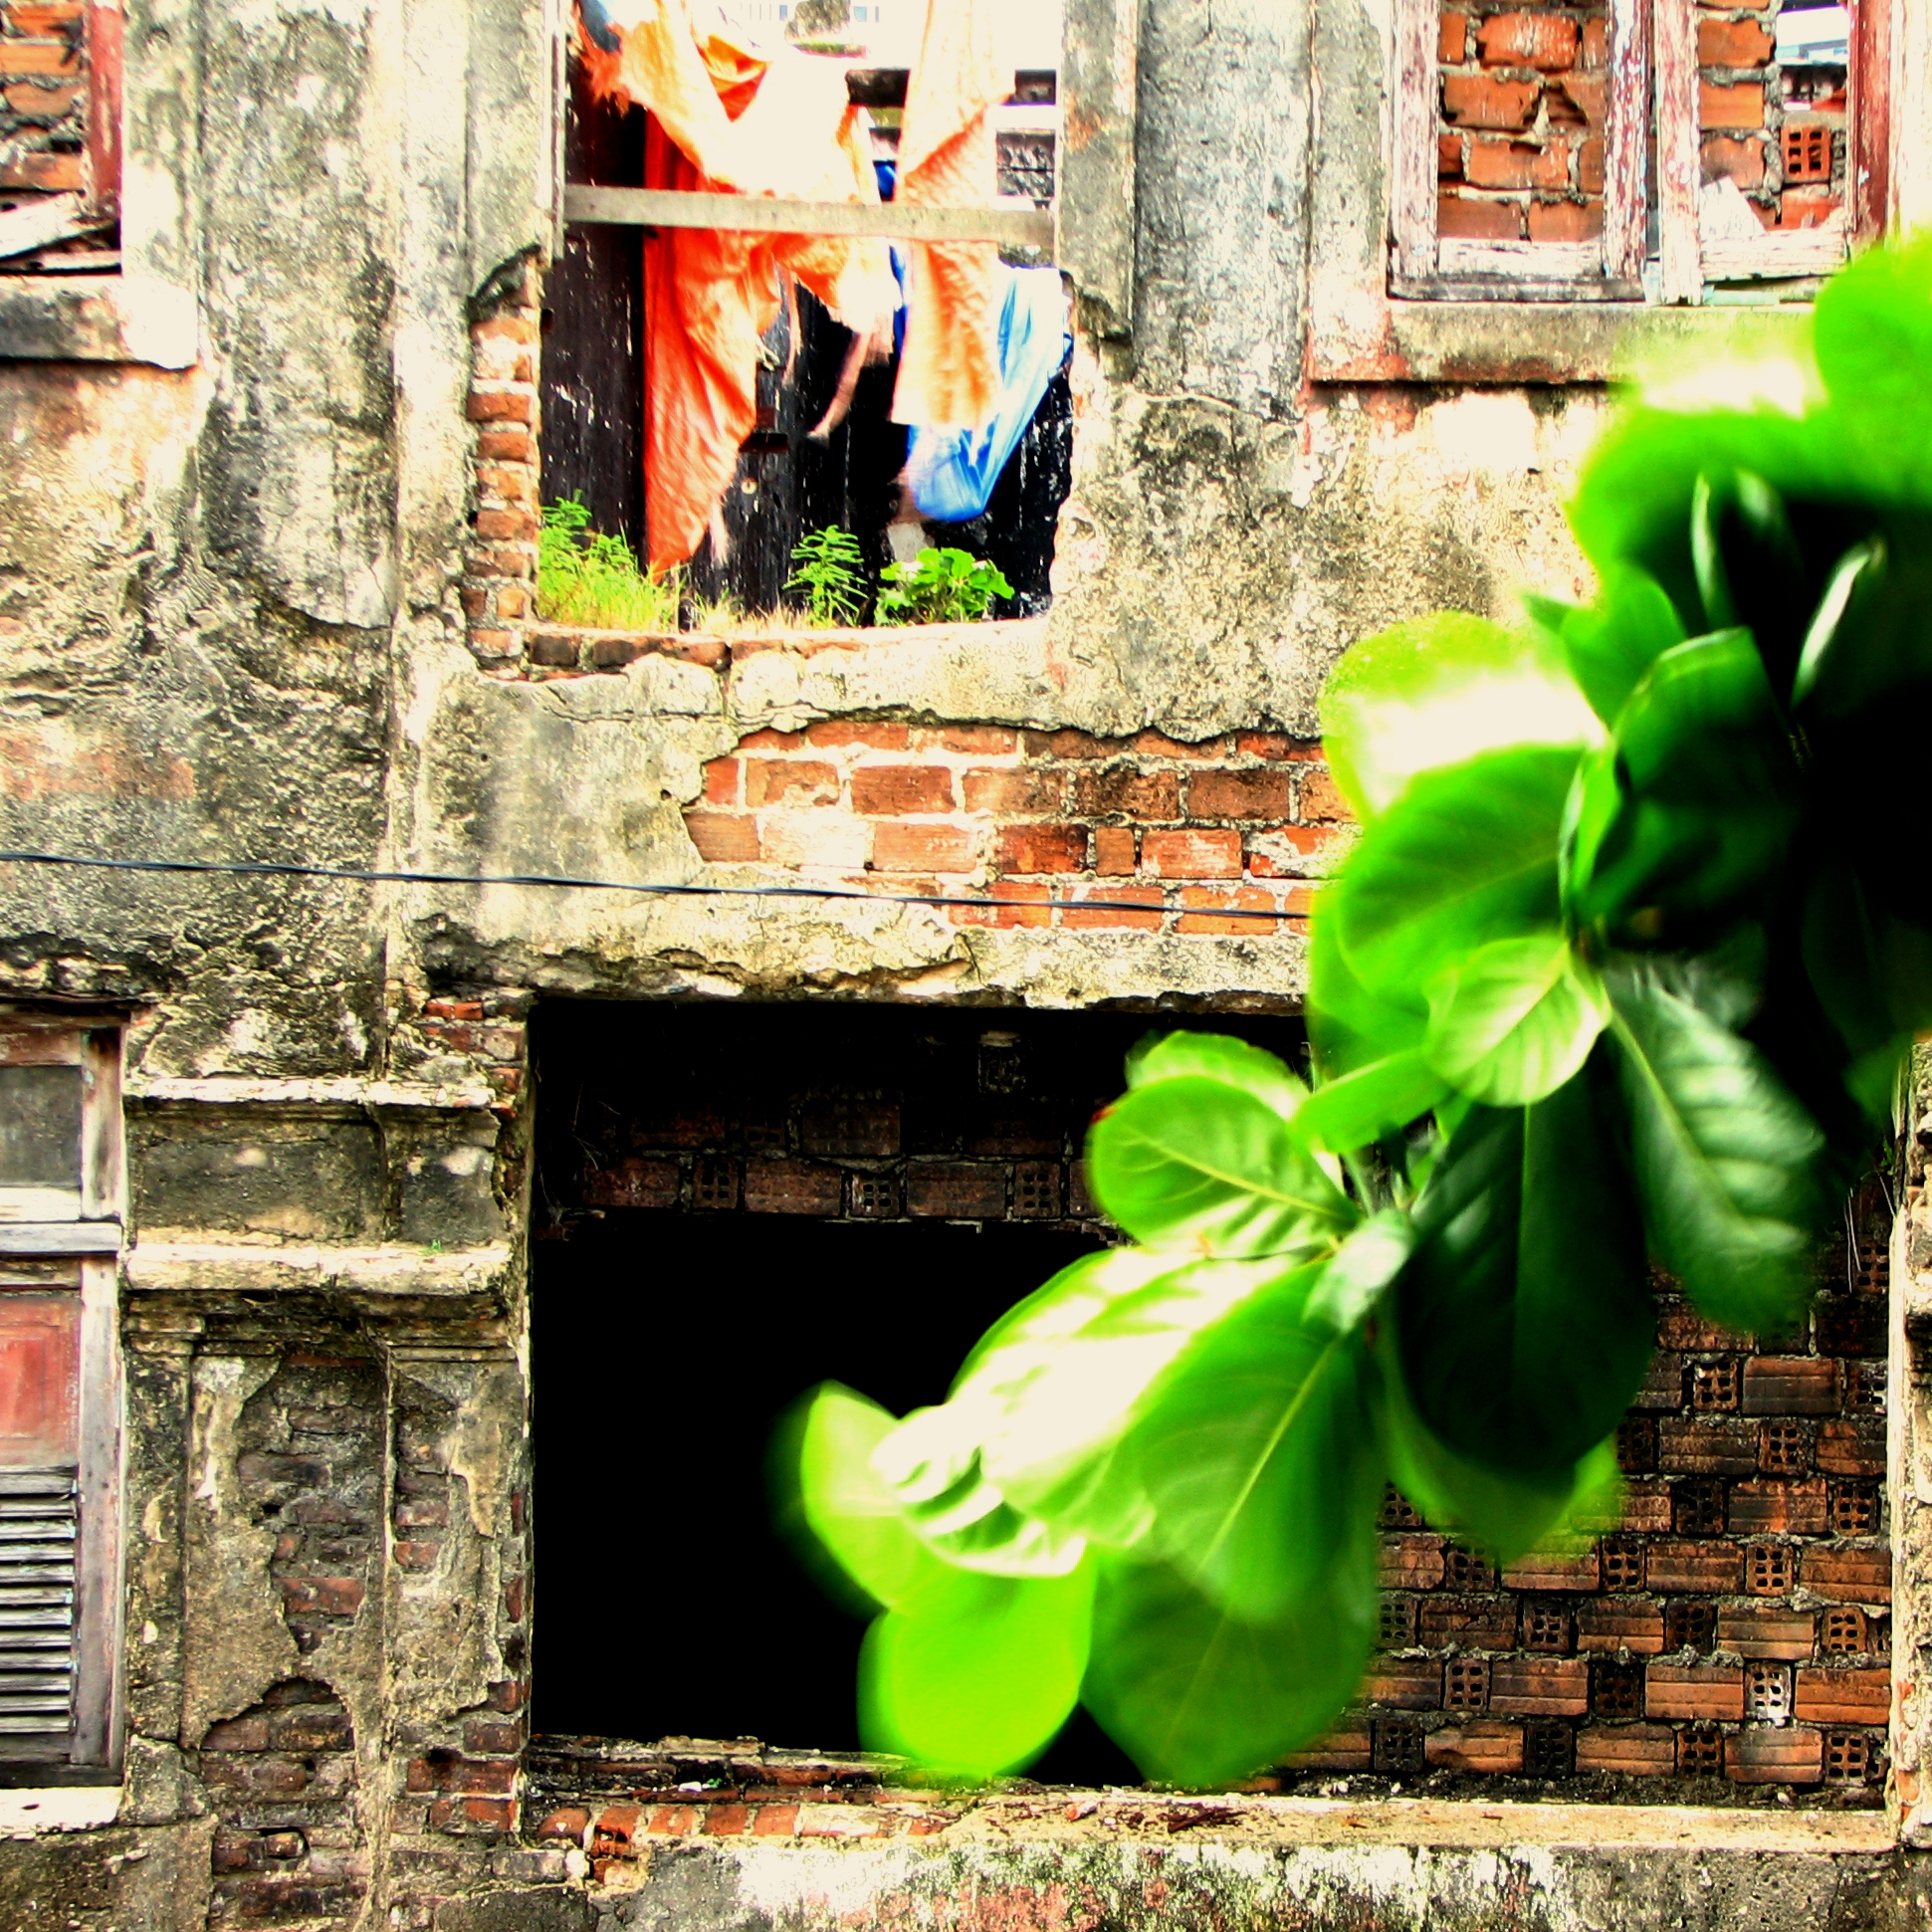
tree, street, window, home, wall, downtown, green, color, contrast, art, windows, bricks, planta, casa, verde, recife, recifeantigo, bairrodorecife, pa oalf ndega, caisdaalf ndega, urban area